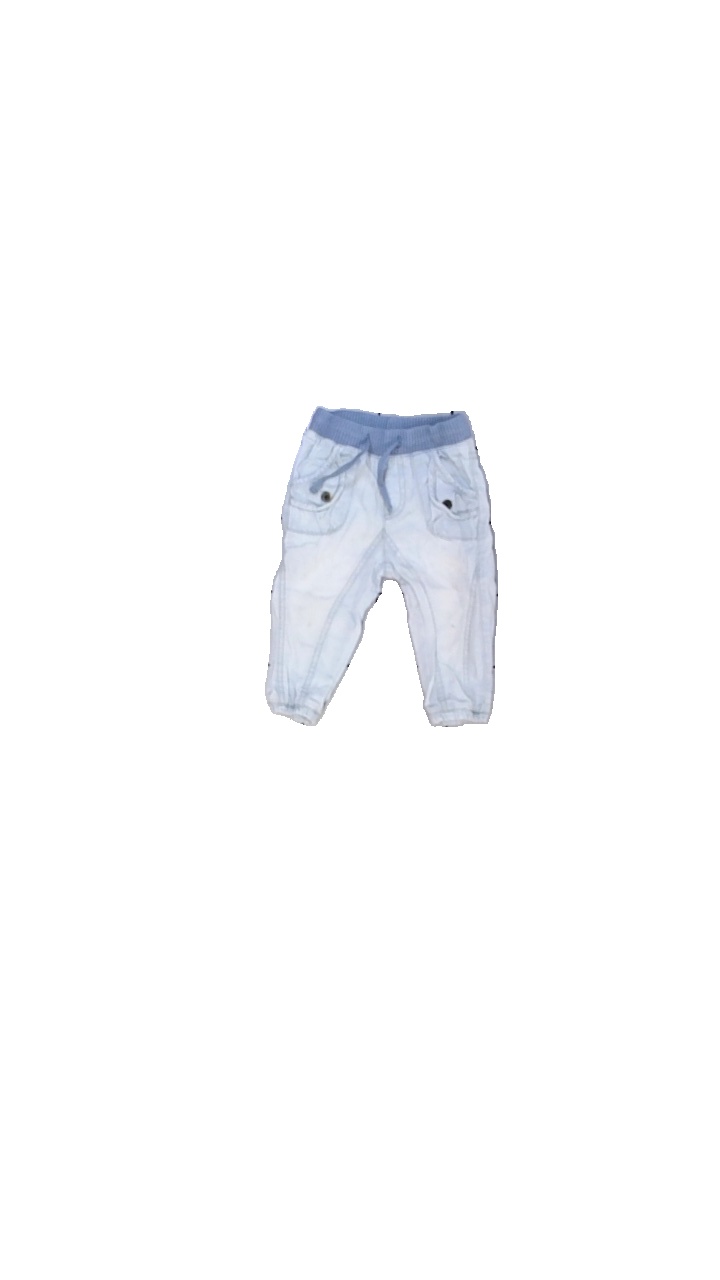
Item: Jeans (Children)
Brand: Kappahl
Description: ljus blåa jeans med bruna knappar
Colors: Blue
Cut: Tight
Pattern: Logo print
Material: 100% bomull
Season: All
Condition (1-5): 3
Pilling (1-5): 4
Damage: nopprigt runt midja
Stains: Major
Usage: Export
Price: <50